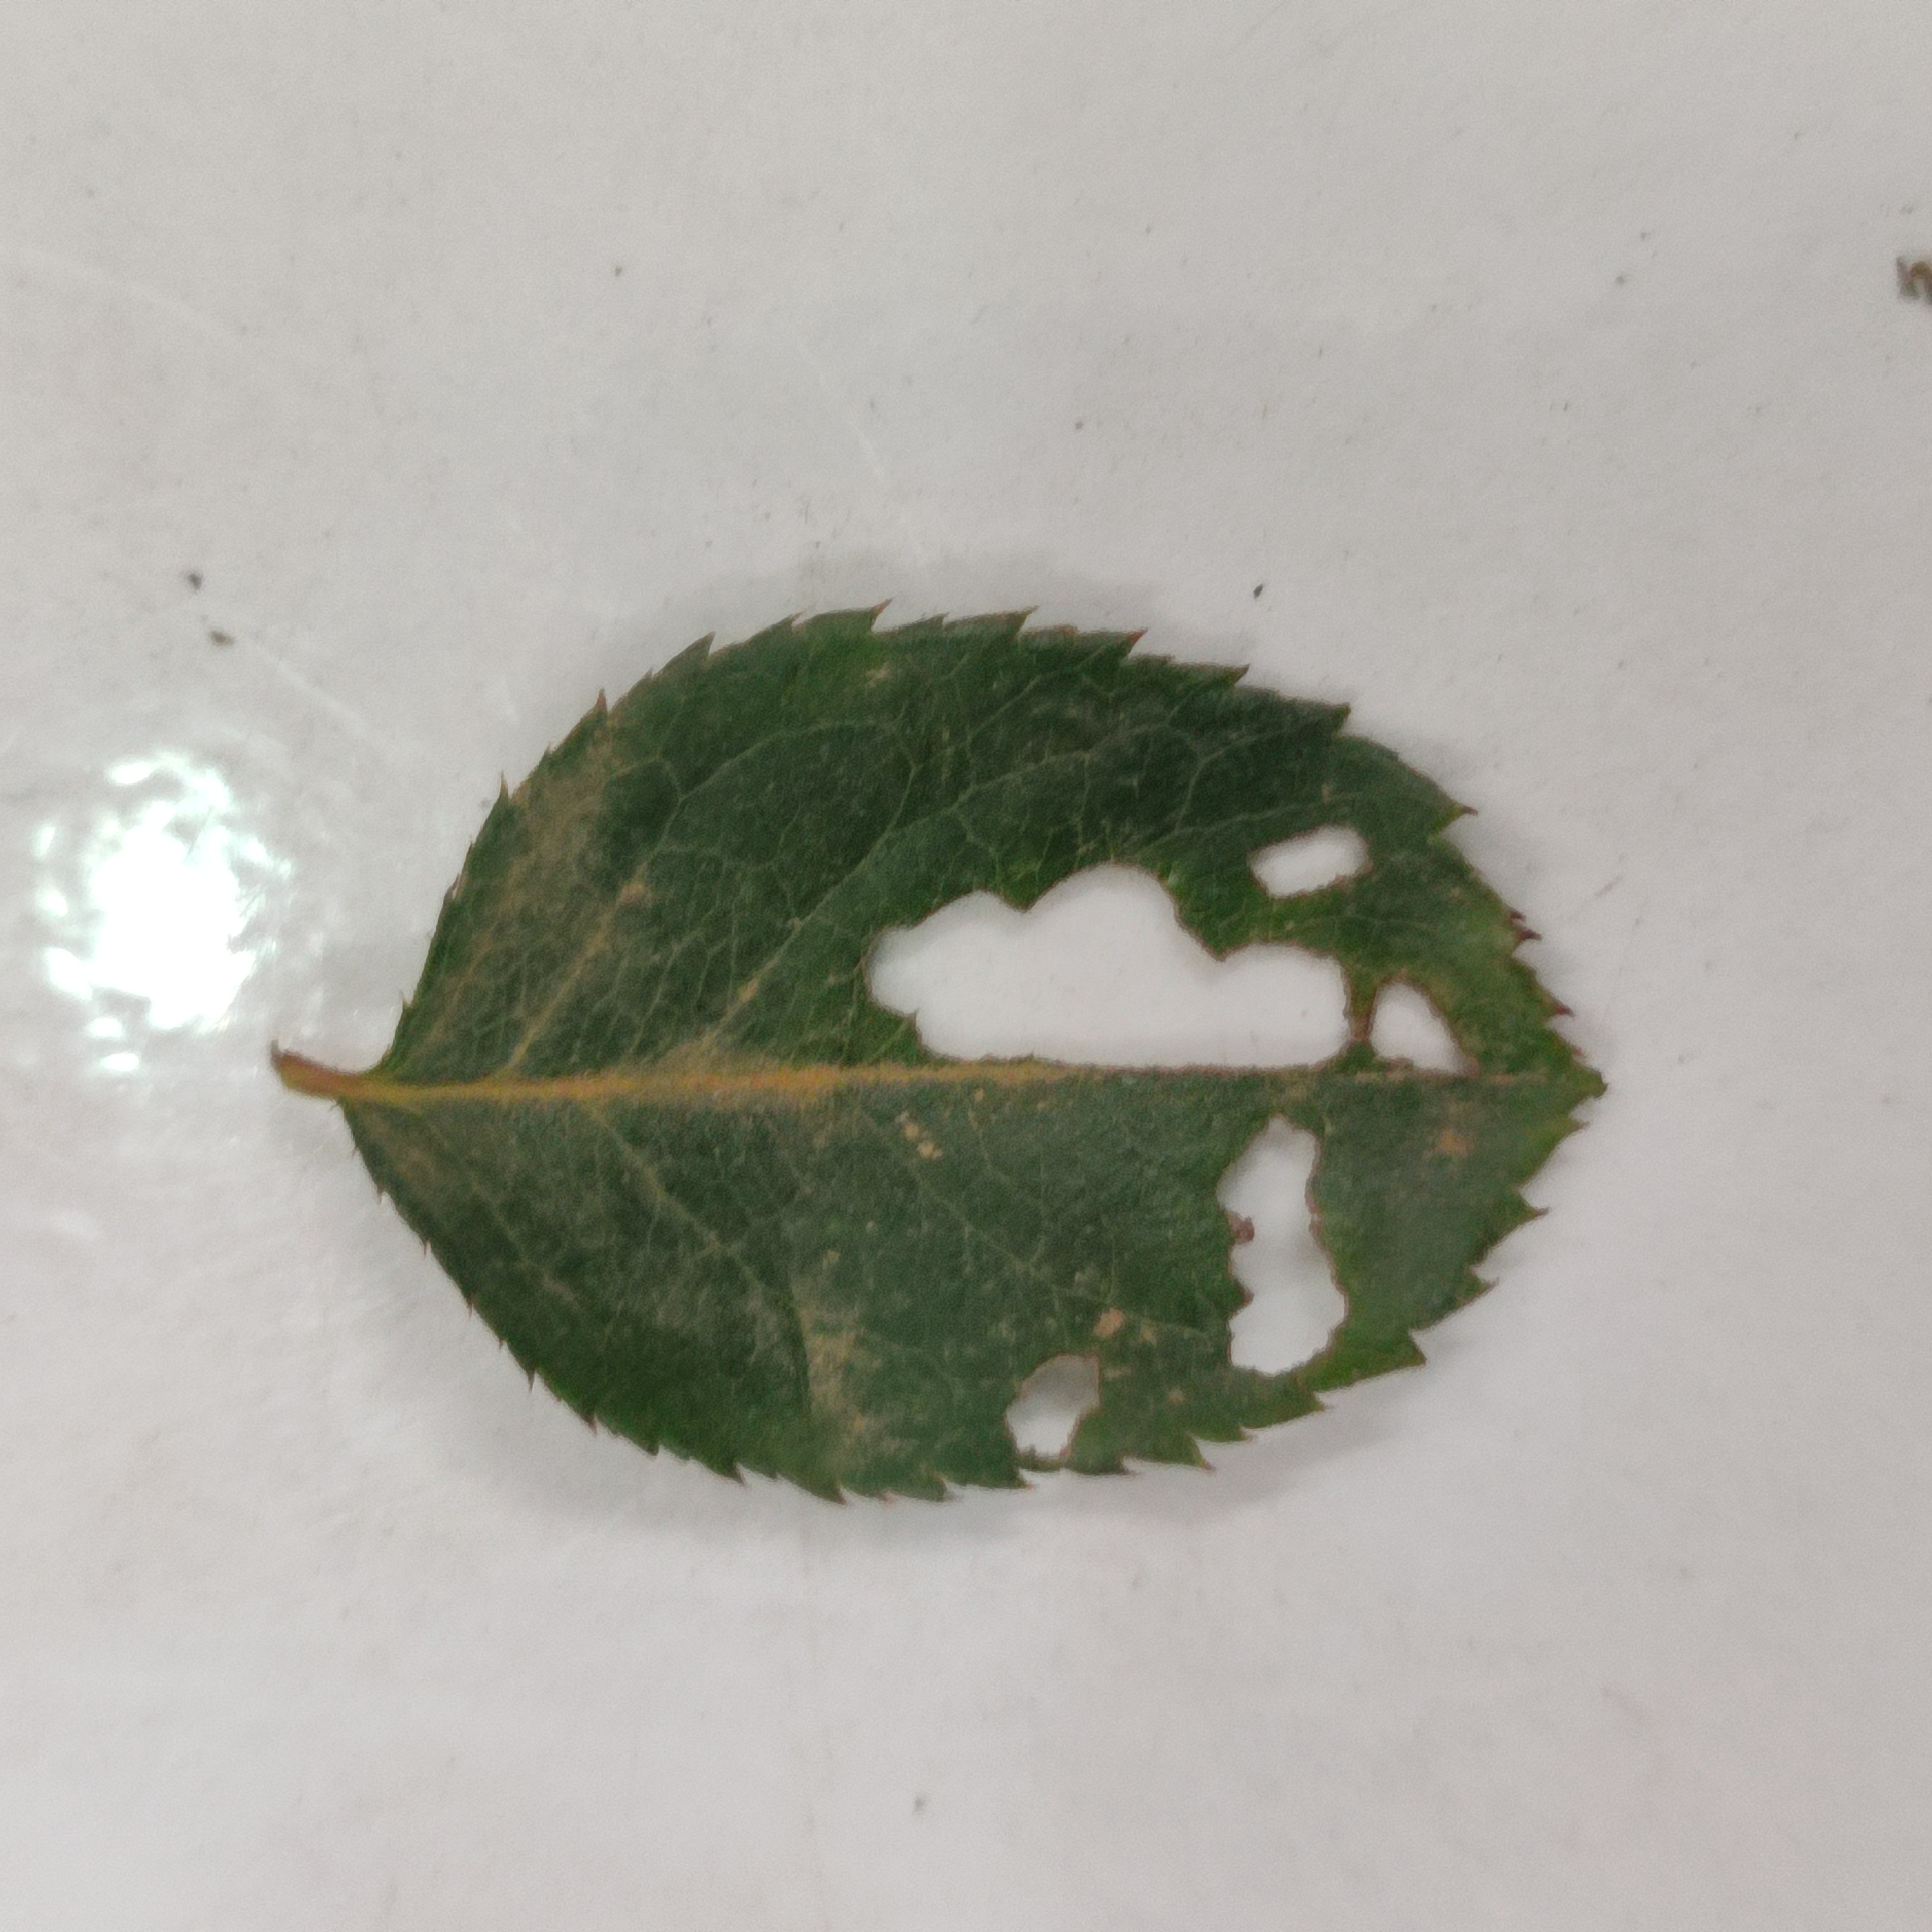
Label: Insect Hole